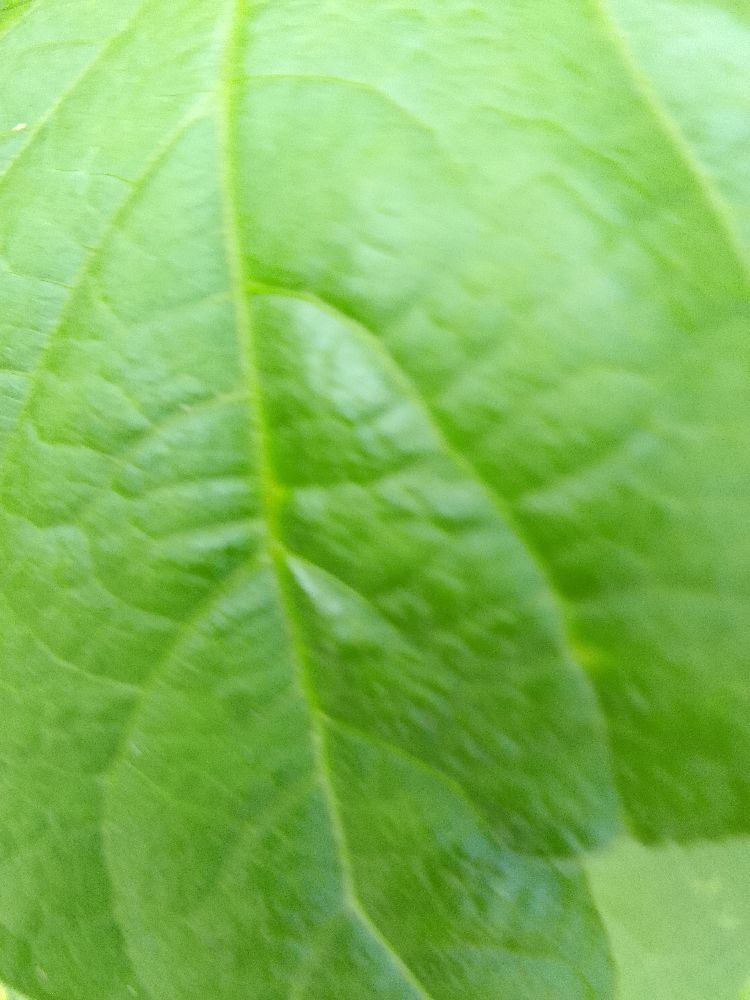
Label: healthy